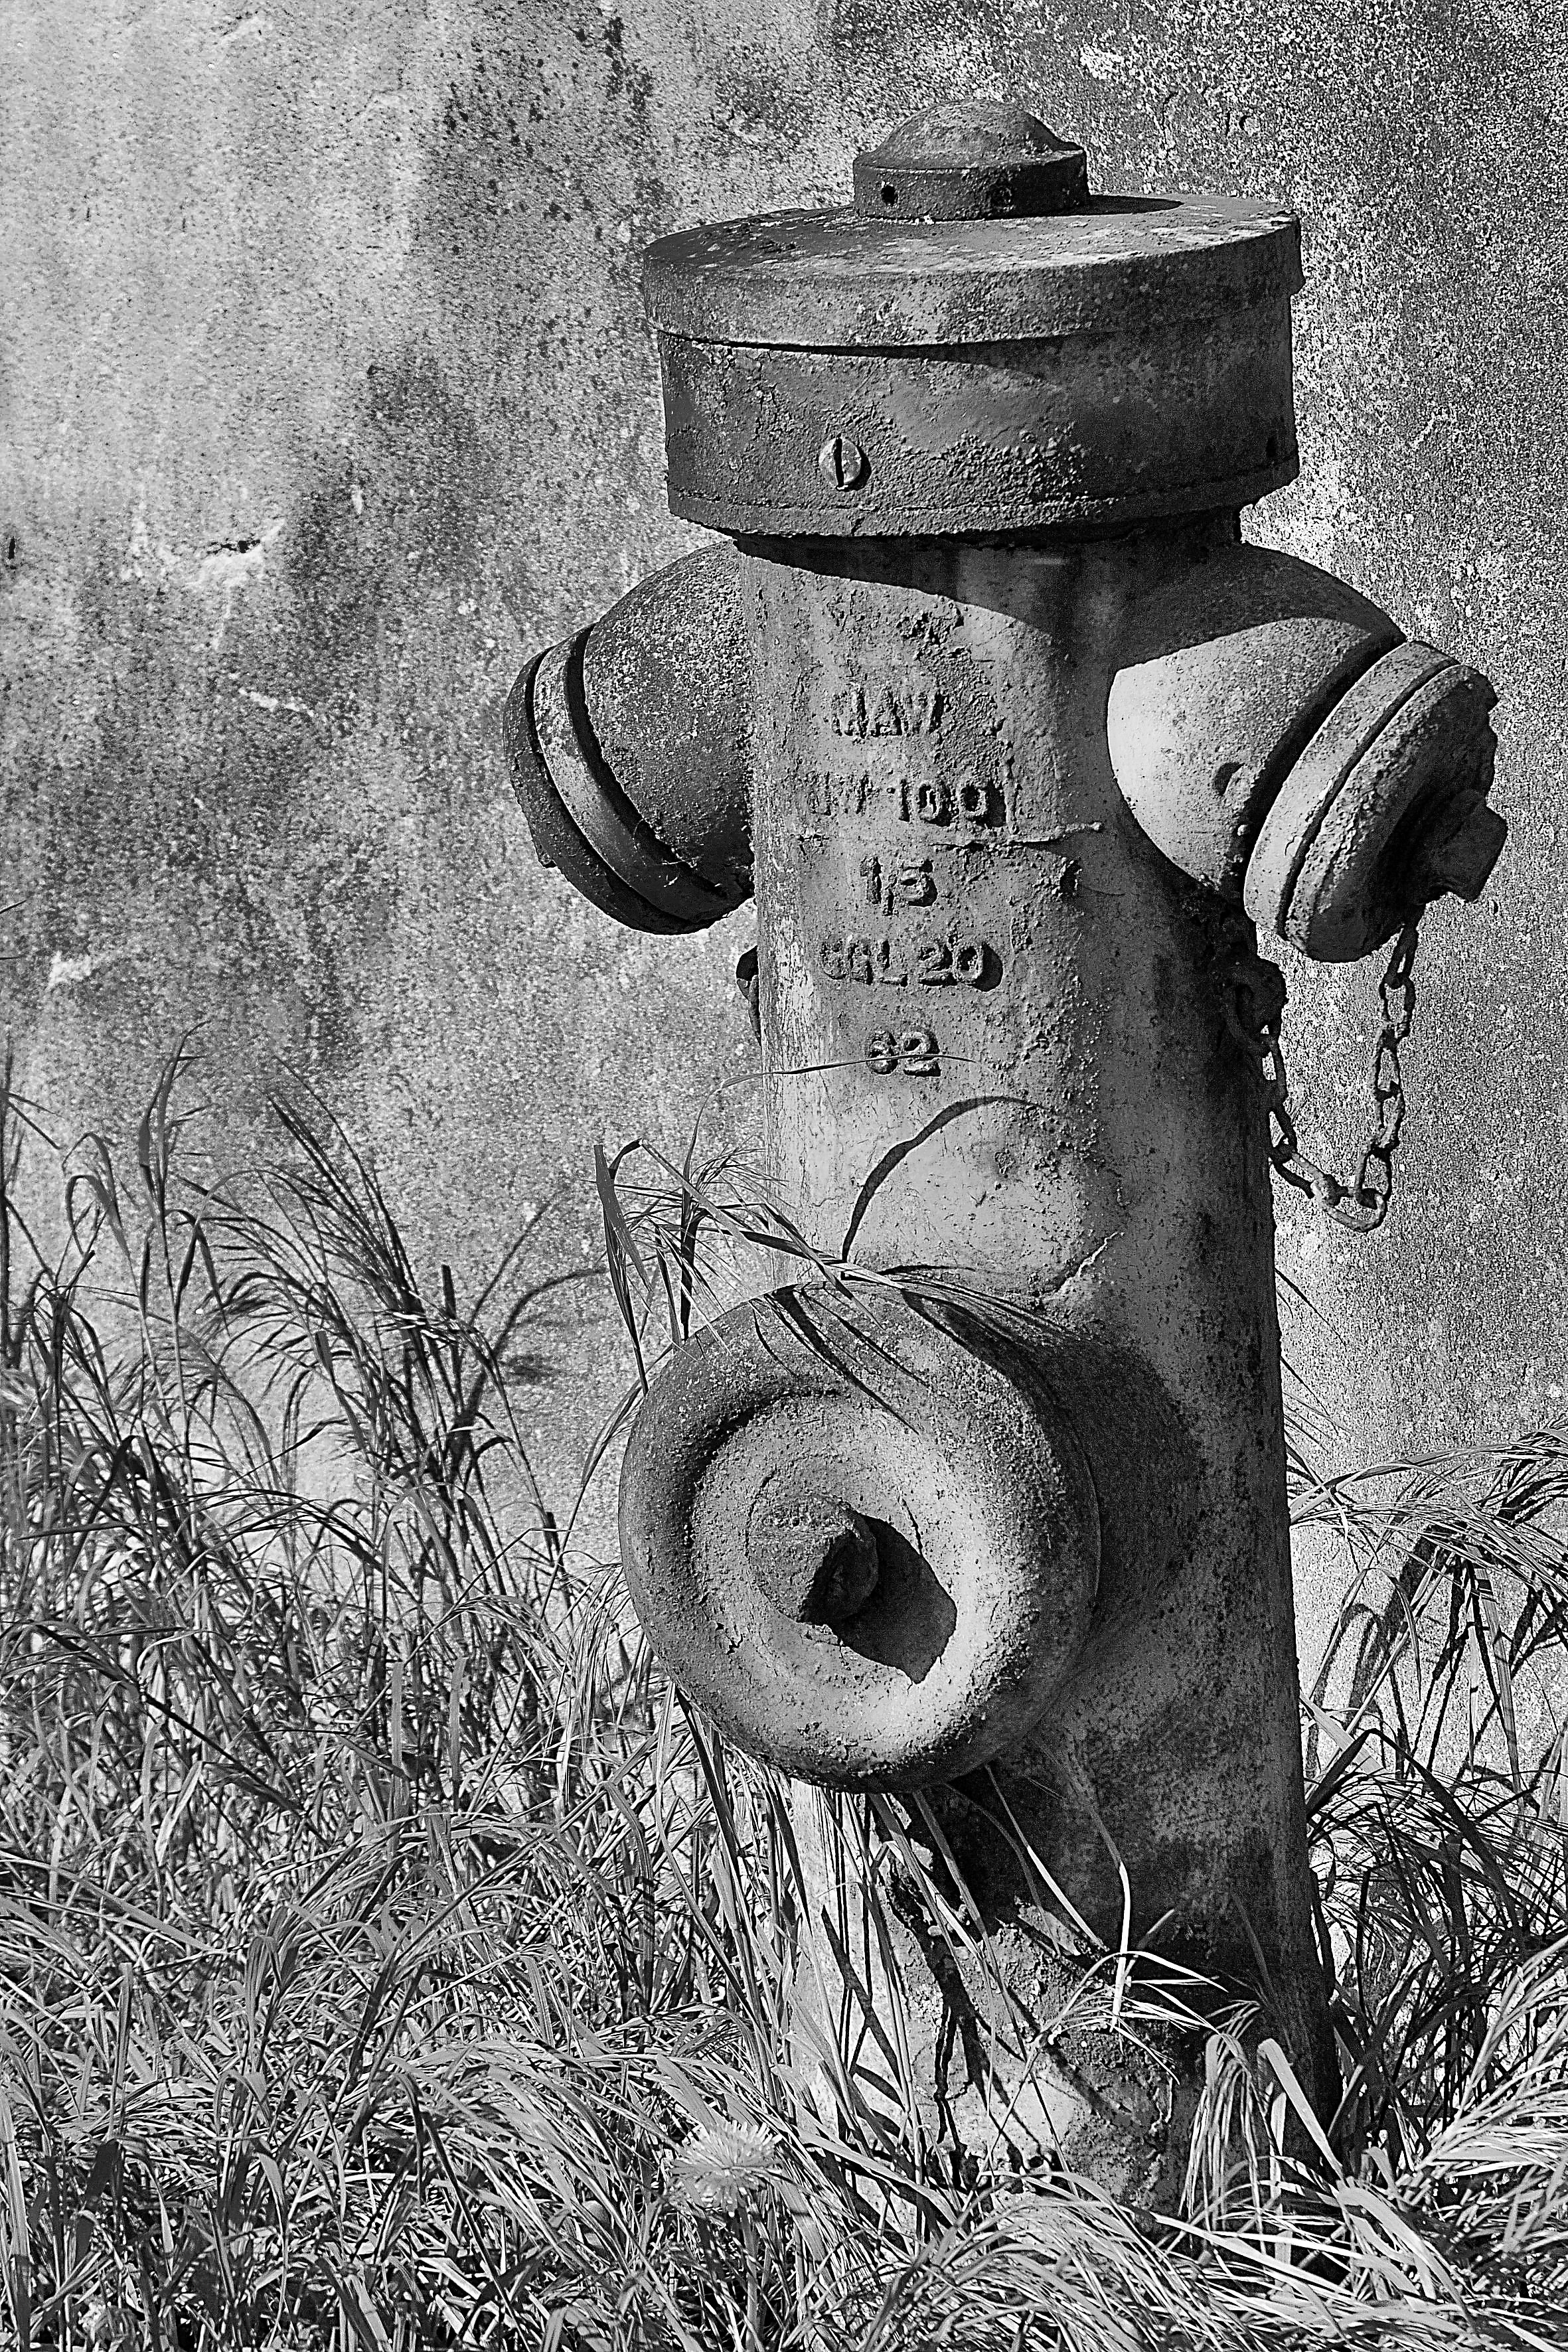
black and white, wood, wheel, old, monochrome, still life, hydrant, historically, fire fighting water, water hydrant, monochrome photography, man made object